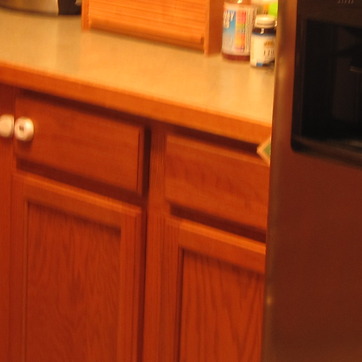
Material: wood